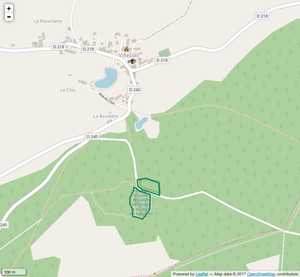
Périmètre de la RNR des Landes et tourbiére des Egoutelles
La réserve naturelle régionale des landes et tourbière des Égoutelles est une réserve naturelle régionale située en Pays de la Loire. Classée en 2009, elle occupe une surface de 1,25 hectares et protège une ancienne carrière colonisée par une tourbière.